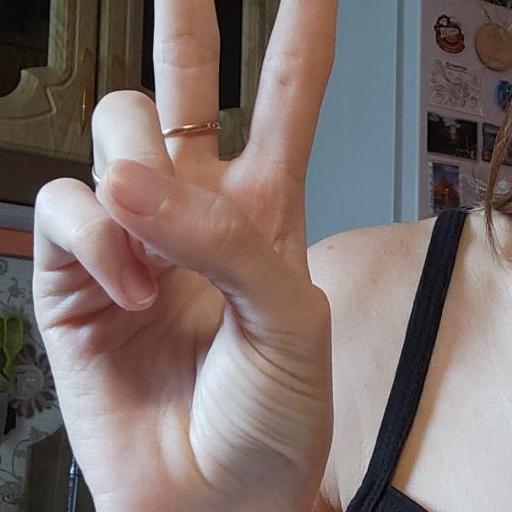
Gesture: peace